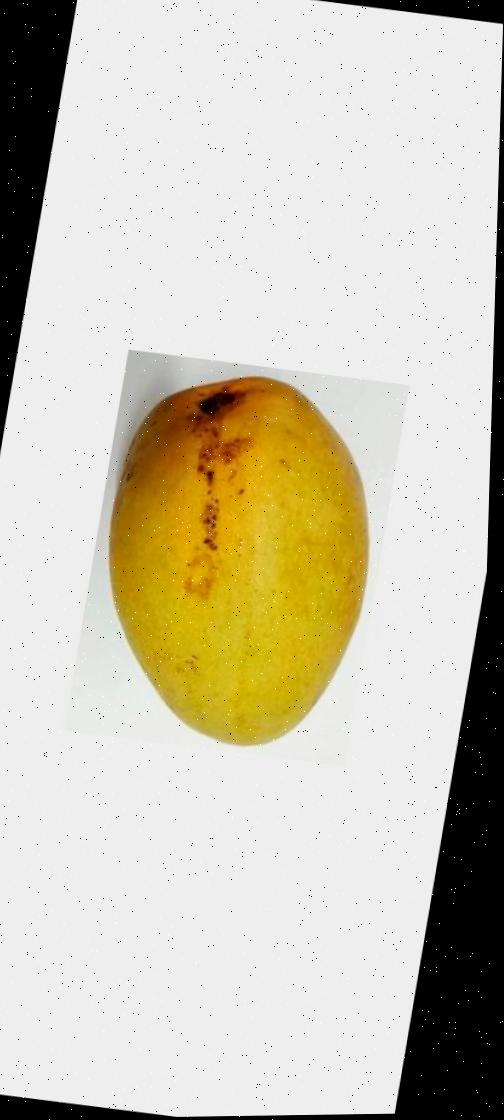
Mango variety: Bari-11